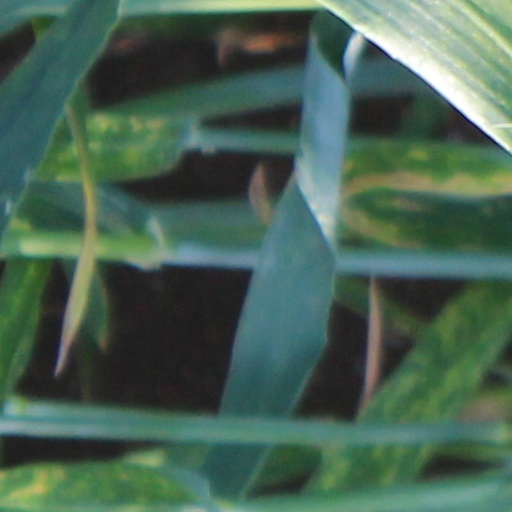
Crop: wheat